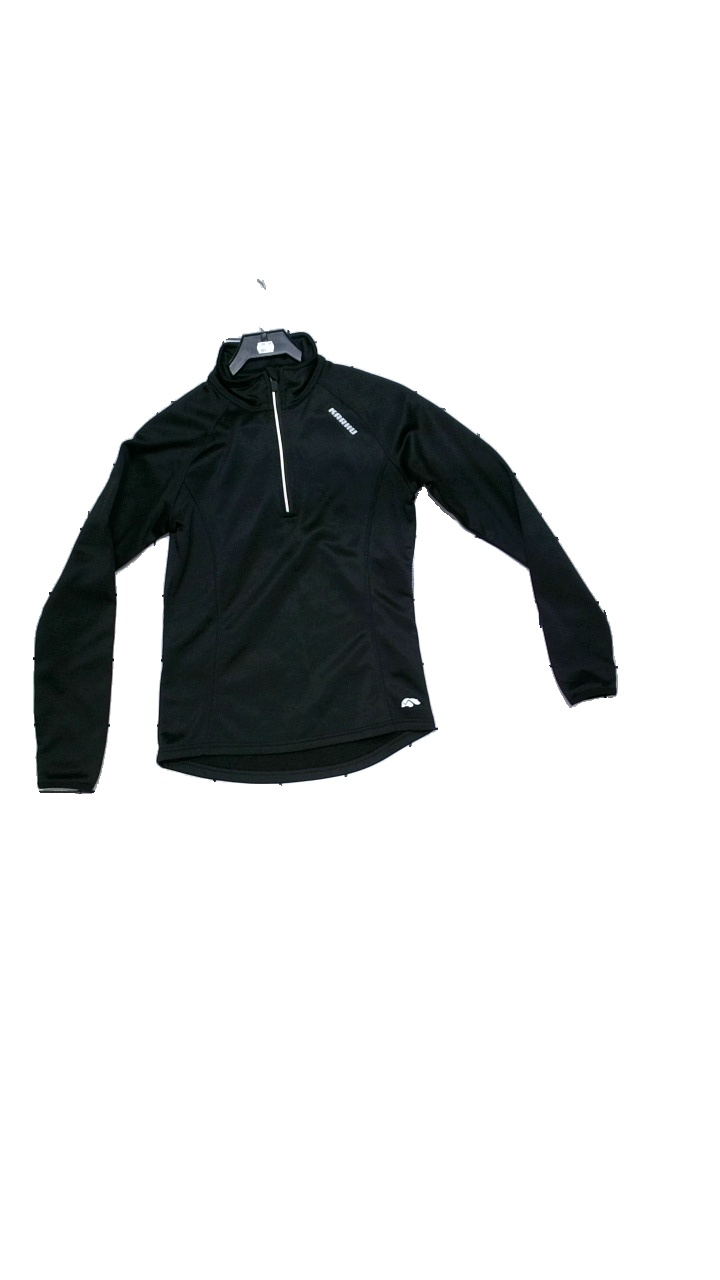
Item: Training Top (Unisex)
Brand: Karhu
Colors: Black
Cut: Regular
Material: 100% polyester
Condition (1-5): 4
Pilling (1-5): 4
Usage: Reuse
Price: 50-100